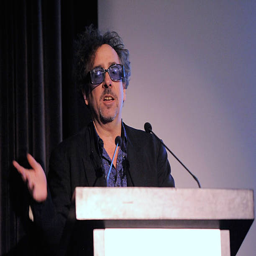
film director speaks to the press at the media preview .